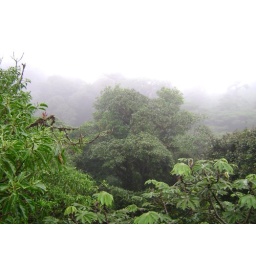
clouds in the cloud forest